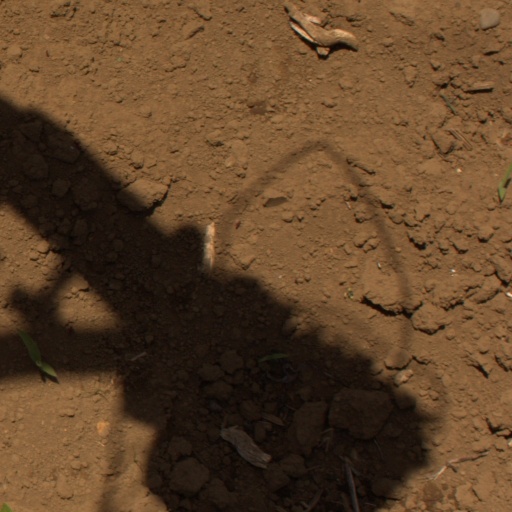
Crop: Jerusalem artichoke